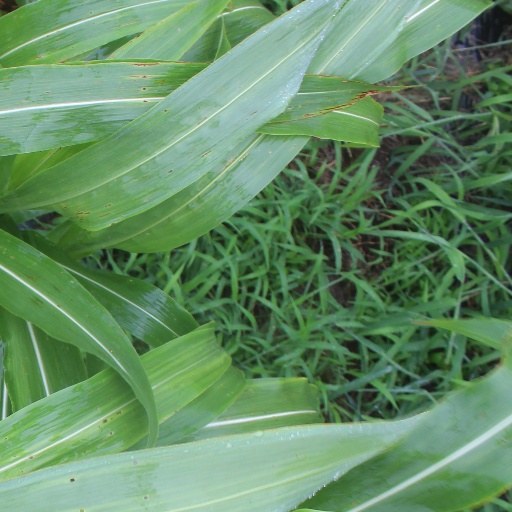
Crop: sorghum